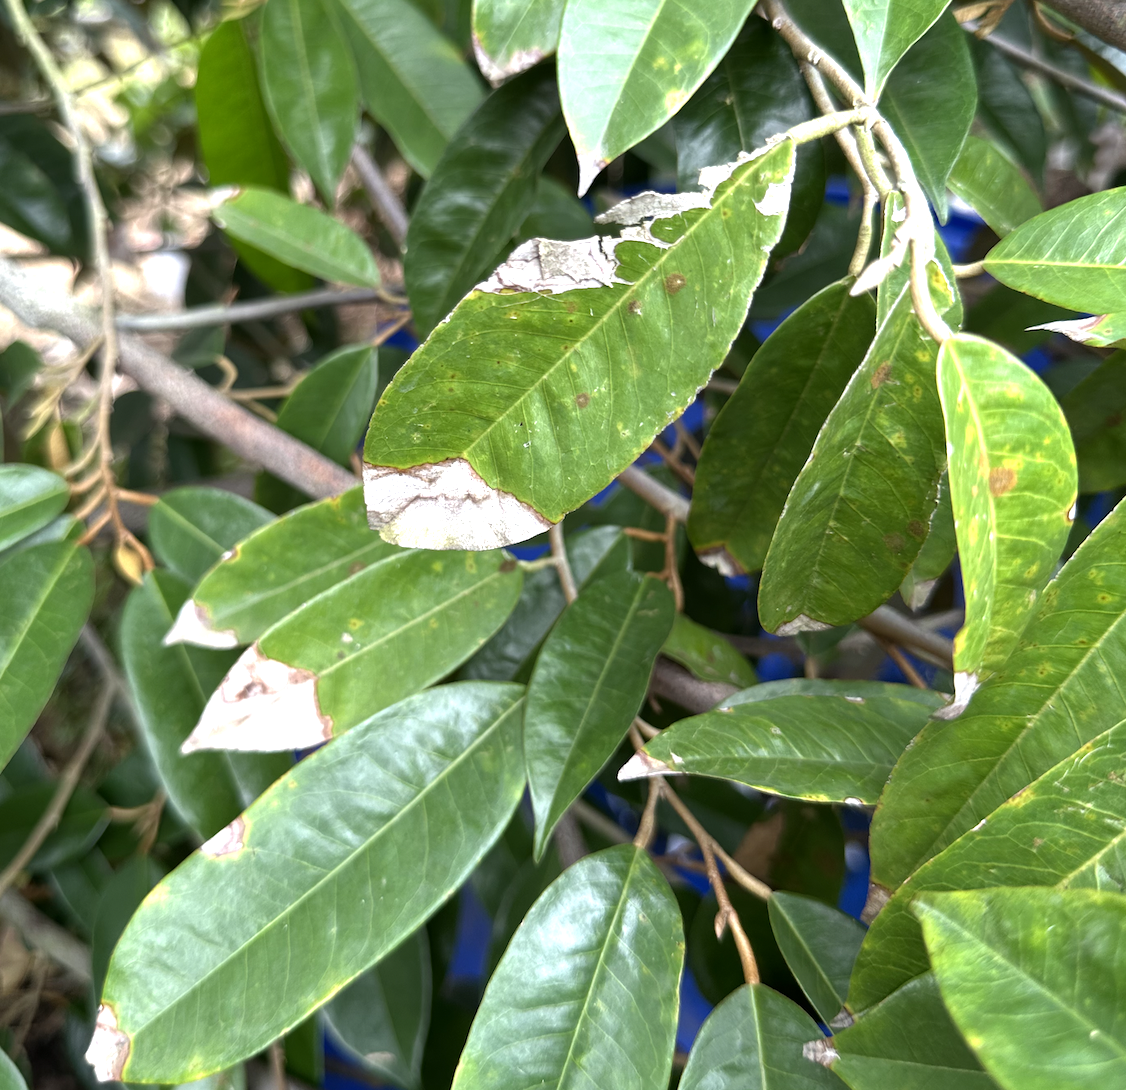
Label: anthracnose_disease